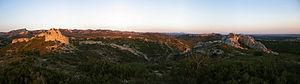
Le massif des Alpilles est un massif montagneux de faible altitude, au paysage original de roches blanches calcaires, situé au nord-ouest du département français des Bouches-du-Rhône. Il s'étend d'ouest en est entre Tarascon et Orgon sur une superficie de 50 000 hectares, et sur seize communes, bien que très partiellement pour Tarascon et Saint-Martin-de-Crau. Environ 43 000 personnes vivent dans les Alpilles. Depuis le 13 juillet 2006, les collectivités locales sont associées au sein du parc naturel régional des Alpilles.